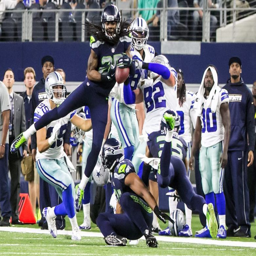
american football wide receiver breaks up a pass intended for american football player in the final seconds of the game .